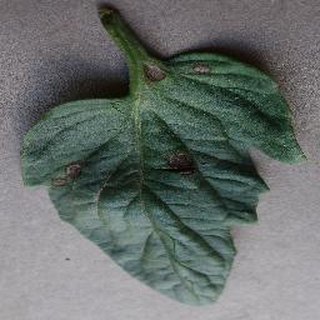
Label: tomato_early_blight